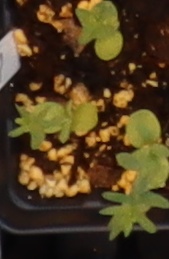
Label: Flax